Jaguar XJR-14

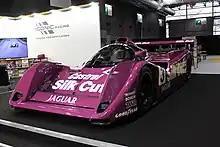
XJR14 chassis X91 on display at 2023 Retromobile at the Paris Expo.

591 - 1991: Suzuka (DNF), Monza (1st), Silverstone (3rd), Autopolis (2nd). 1992 : Laguna Seca (4th), Road America (crash in warm-up).